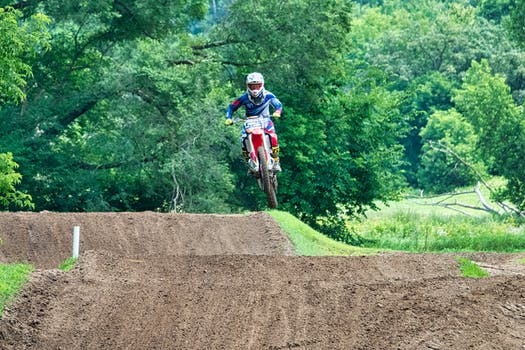
Label: No Watermark